Charles F. Grainger

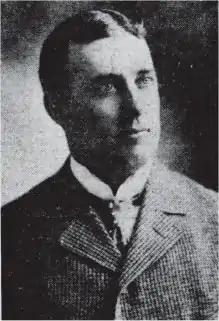
Grainger,

Charles F. Grainger (January 23, 1854 – April 13, 1923) was mayor of Louisville, Kentucky from 1901 to 1905. He became president of Grainger & Company, his family's iron foundry.